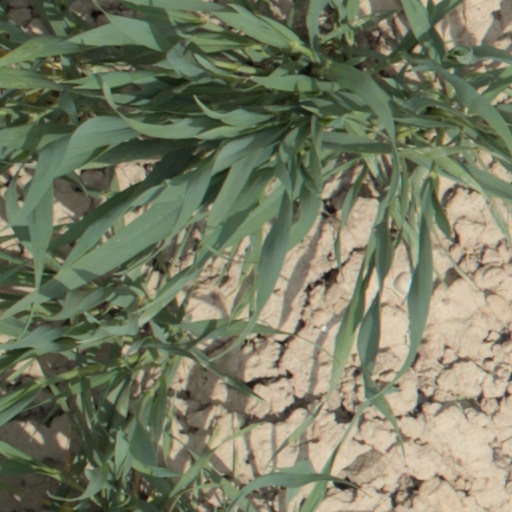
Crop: wheat